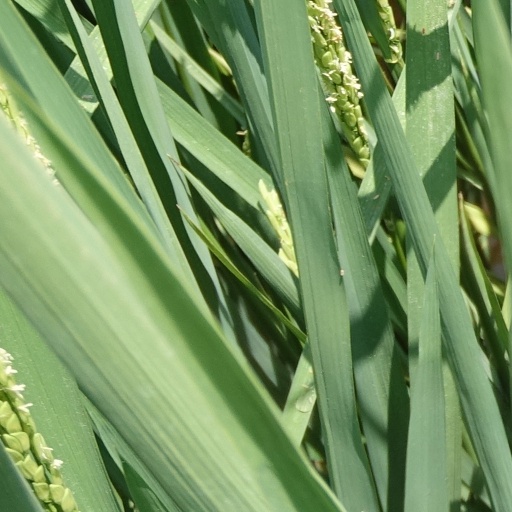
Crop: rice